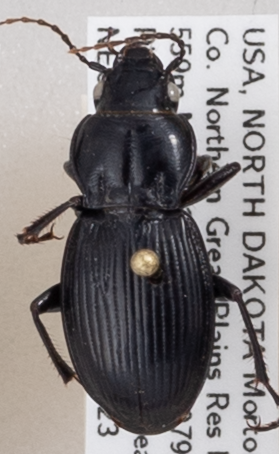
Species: Cyclotrachelus torvus
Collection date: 2020-06-23
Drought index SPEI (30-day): -2.09
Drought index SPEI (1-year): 0.54
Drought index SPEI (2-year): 1.28